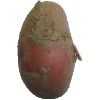
Label: red_potato